Aragatsotn Province

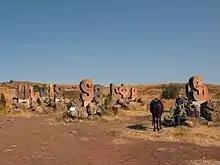
The Armenian Alphabet park

The 17th-century bridge of Ashtarak on Kasagh River is among the interesting sites of the Aragatsotn Province.